Yuen Long Kau Hui

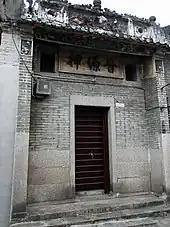
Chun Yuen Ngat pawnshop in Cheung Shing Street.

The original Yuen Long Town was not located in the busiest place of present-day Yuen Long, namely Yuen Long Main Road, part of Castle Peak Road. The earliest market in Yuen Long was established and developed in the late Ming dynasty (1368–1644) south of the main road, in Tai Kiu Tun near Tai Kei Leng. The Coastal ban caused the evacuation of most of the population of present-day Hong Kong and lasted eight years in Yuen Long. In 1669, during the reign of the Kangxi Emperor in the Qing dynasty, that eight-year ban was lifted. The same year, the market was moved north to the area now known as Yuen Long Kau Hui. This was done for political reasons. The Market was set up by Tang Man-wai, a 23rd generation member of the Tang Clan of Kam Tin. He was a district magistrate of Longyou County in Zhejiang Province. While it is far from the coast today, it was beside the seashore when the market was first built.